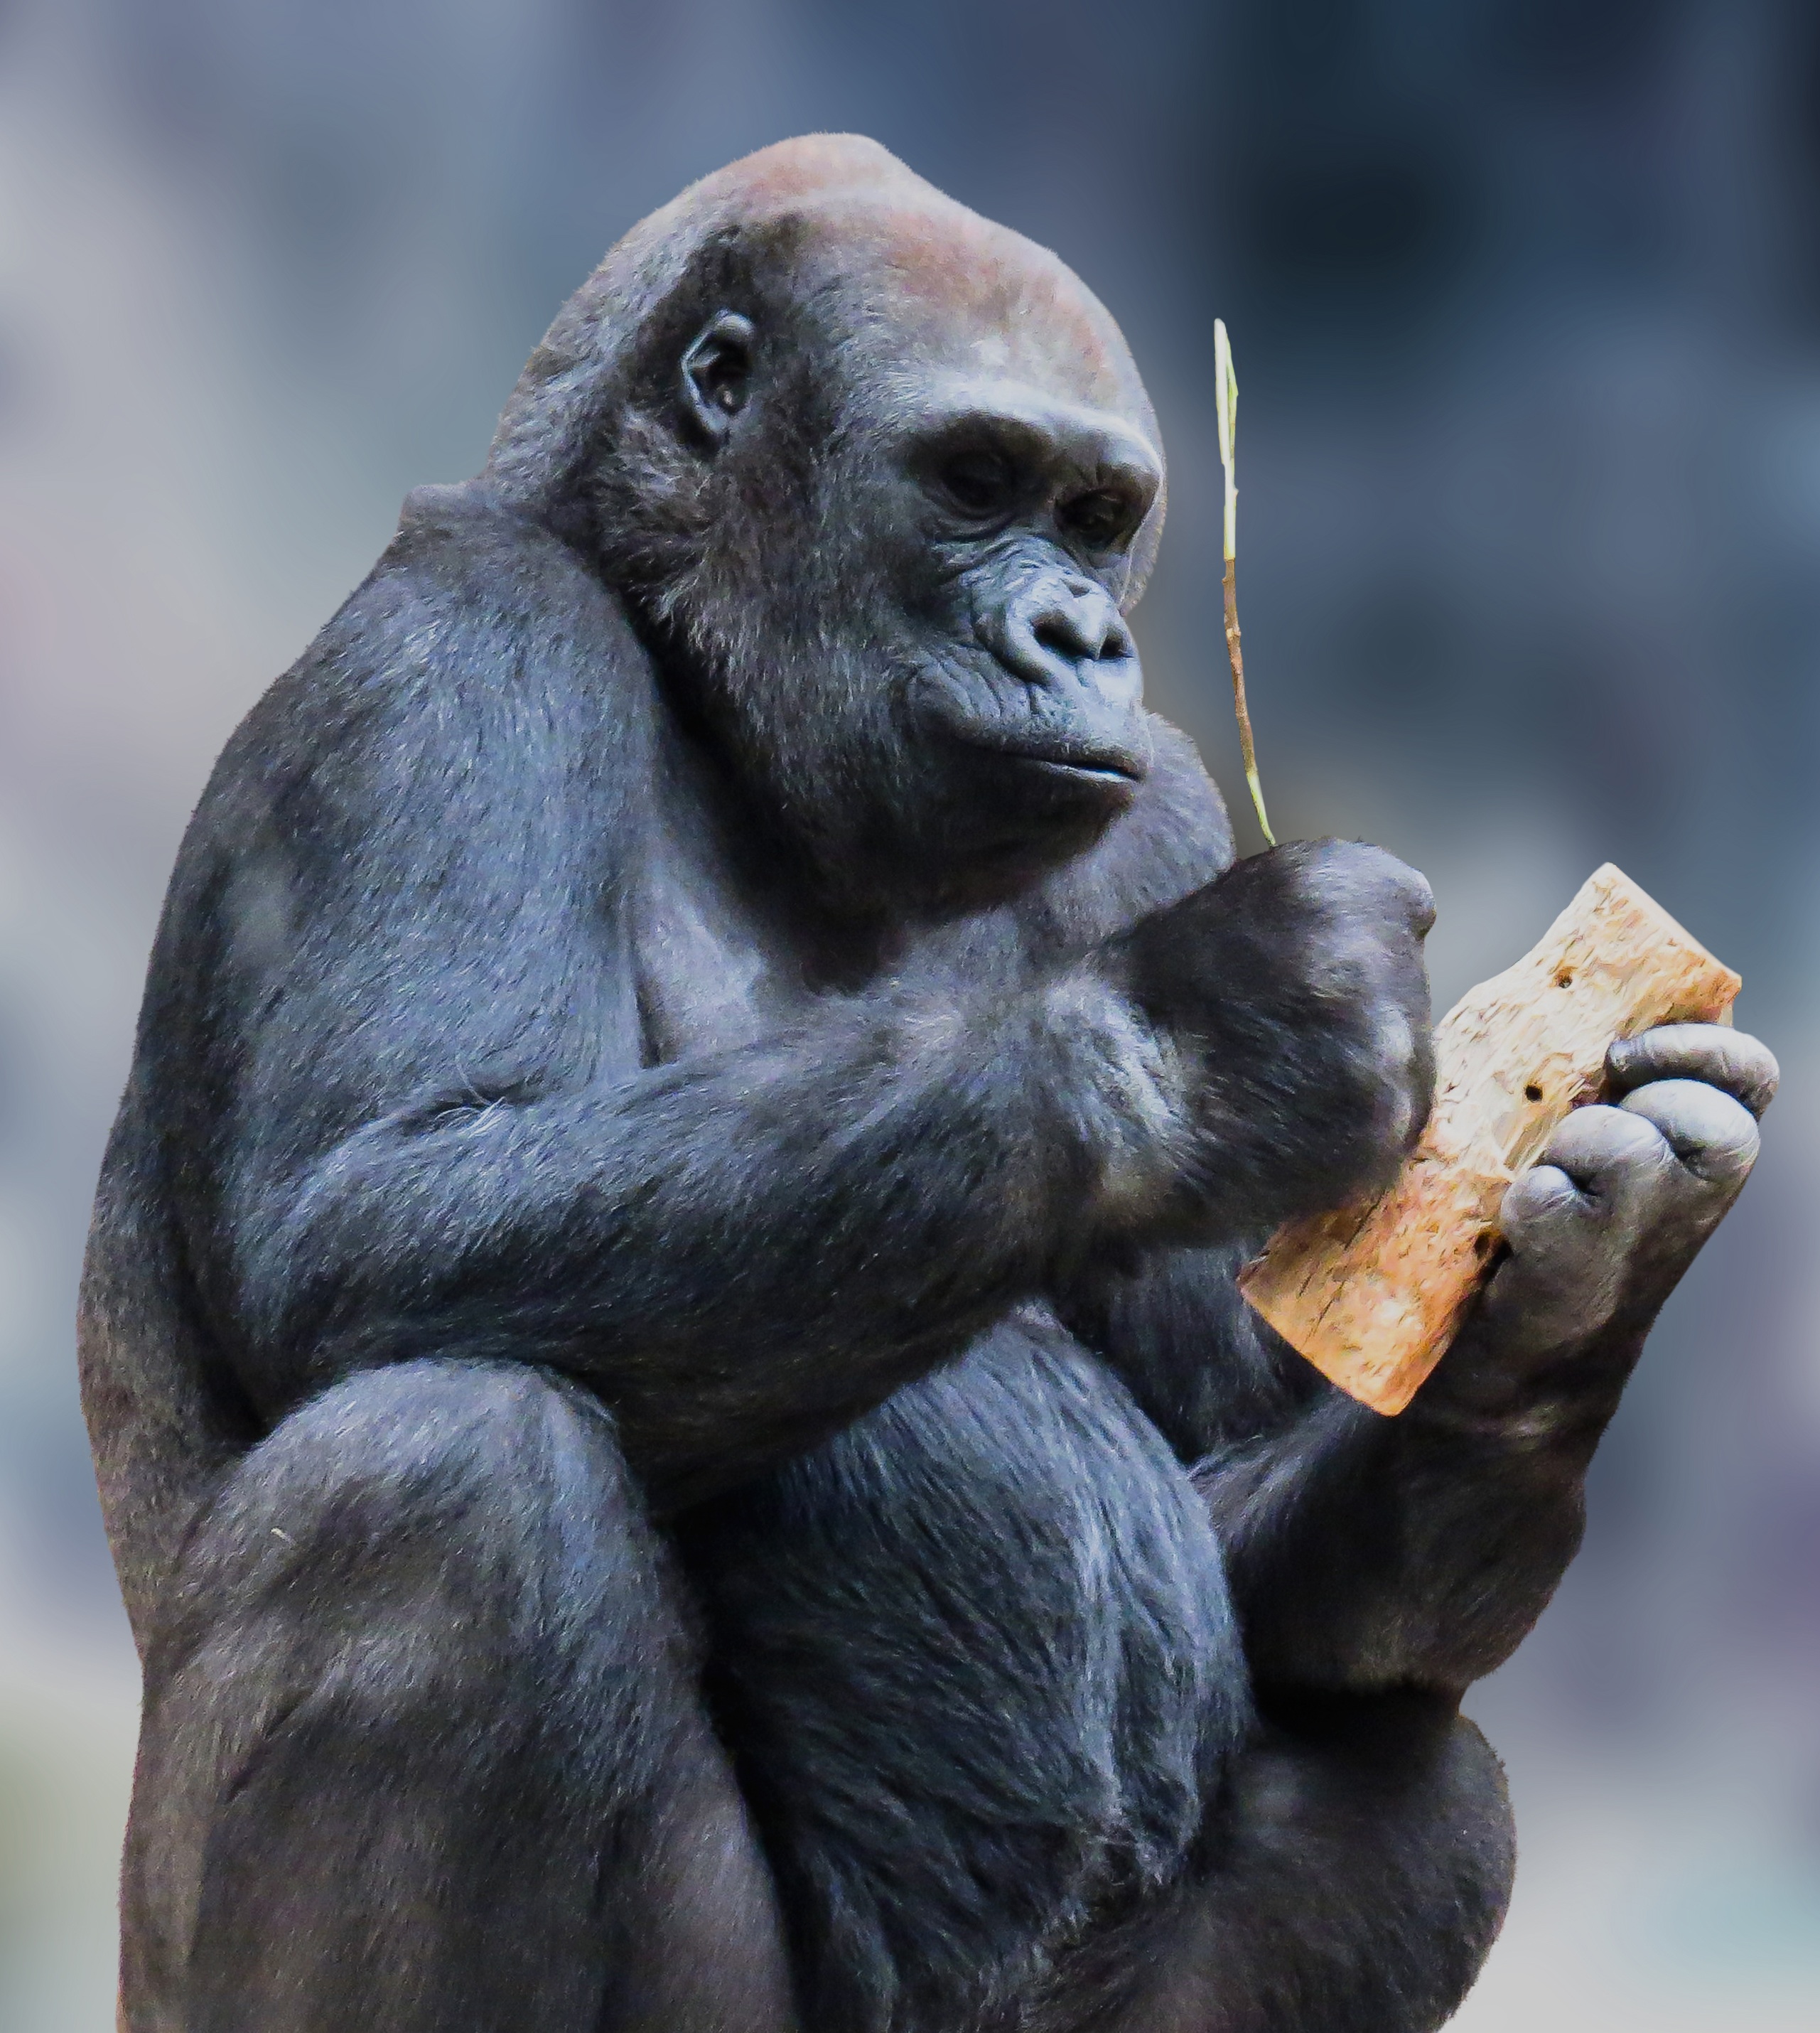
tool, honey, mammal, close, monkey, eat, fauna, primate, gorilla, chimpanzee, rod, vertebrate, intelligence, mountain gorilla, western gorilla, great ape, common chimpanzee